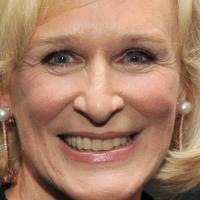
Age group: age 56-65